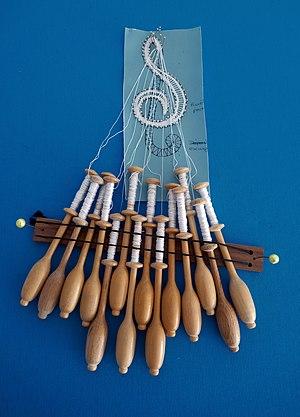
Dentelle aux fuseaux de Mirecourt (Vosges, France) Maison de la musique mécanique et de la dentelle à Mirecourt
Mirecourt est une commune française, chef-lieu de canton du département des Vosges dans l'arrondissement de Neufchâteau. Située en Lorraine, la commune fait aujourd'hui partie de la région administrative Grand Est.